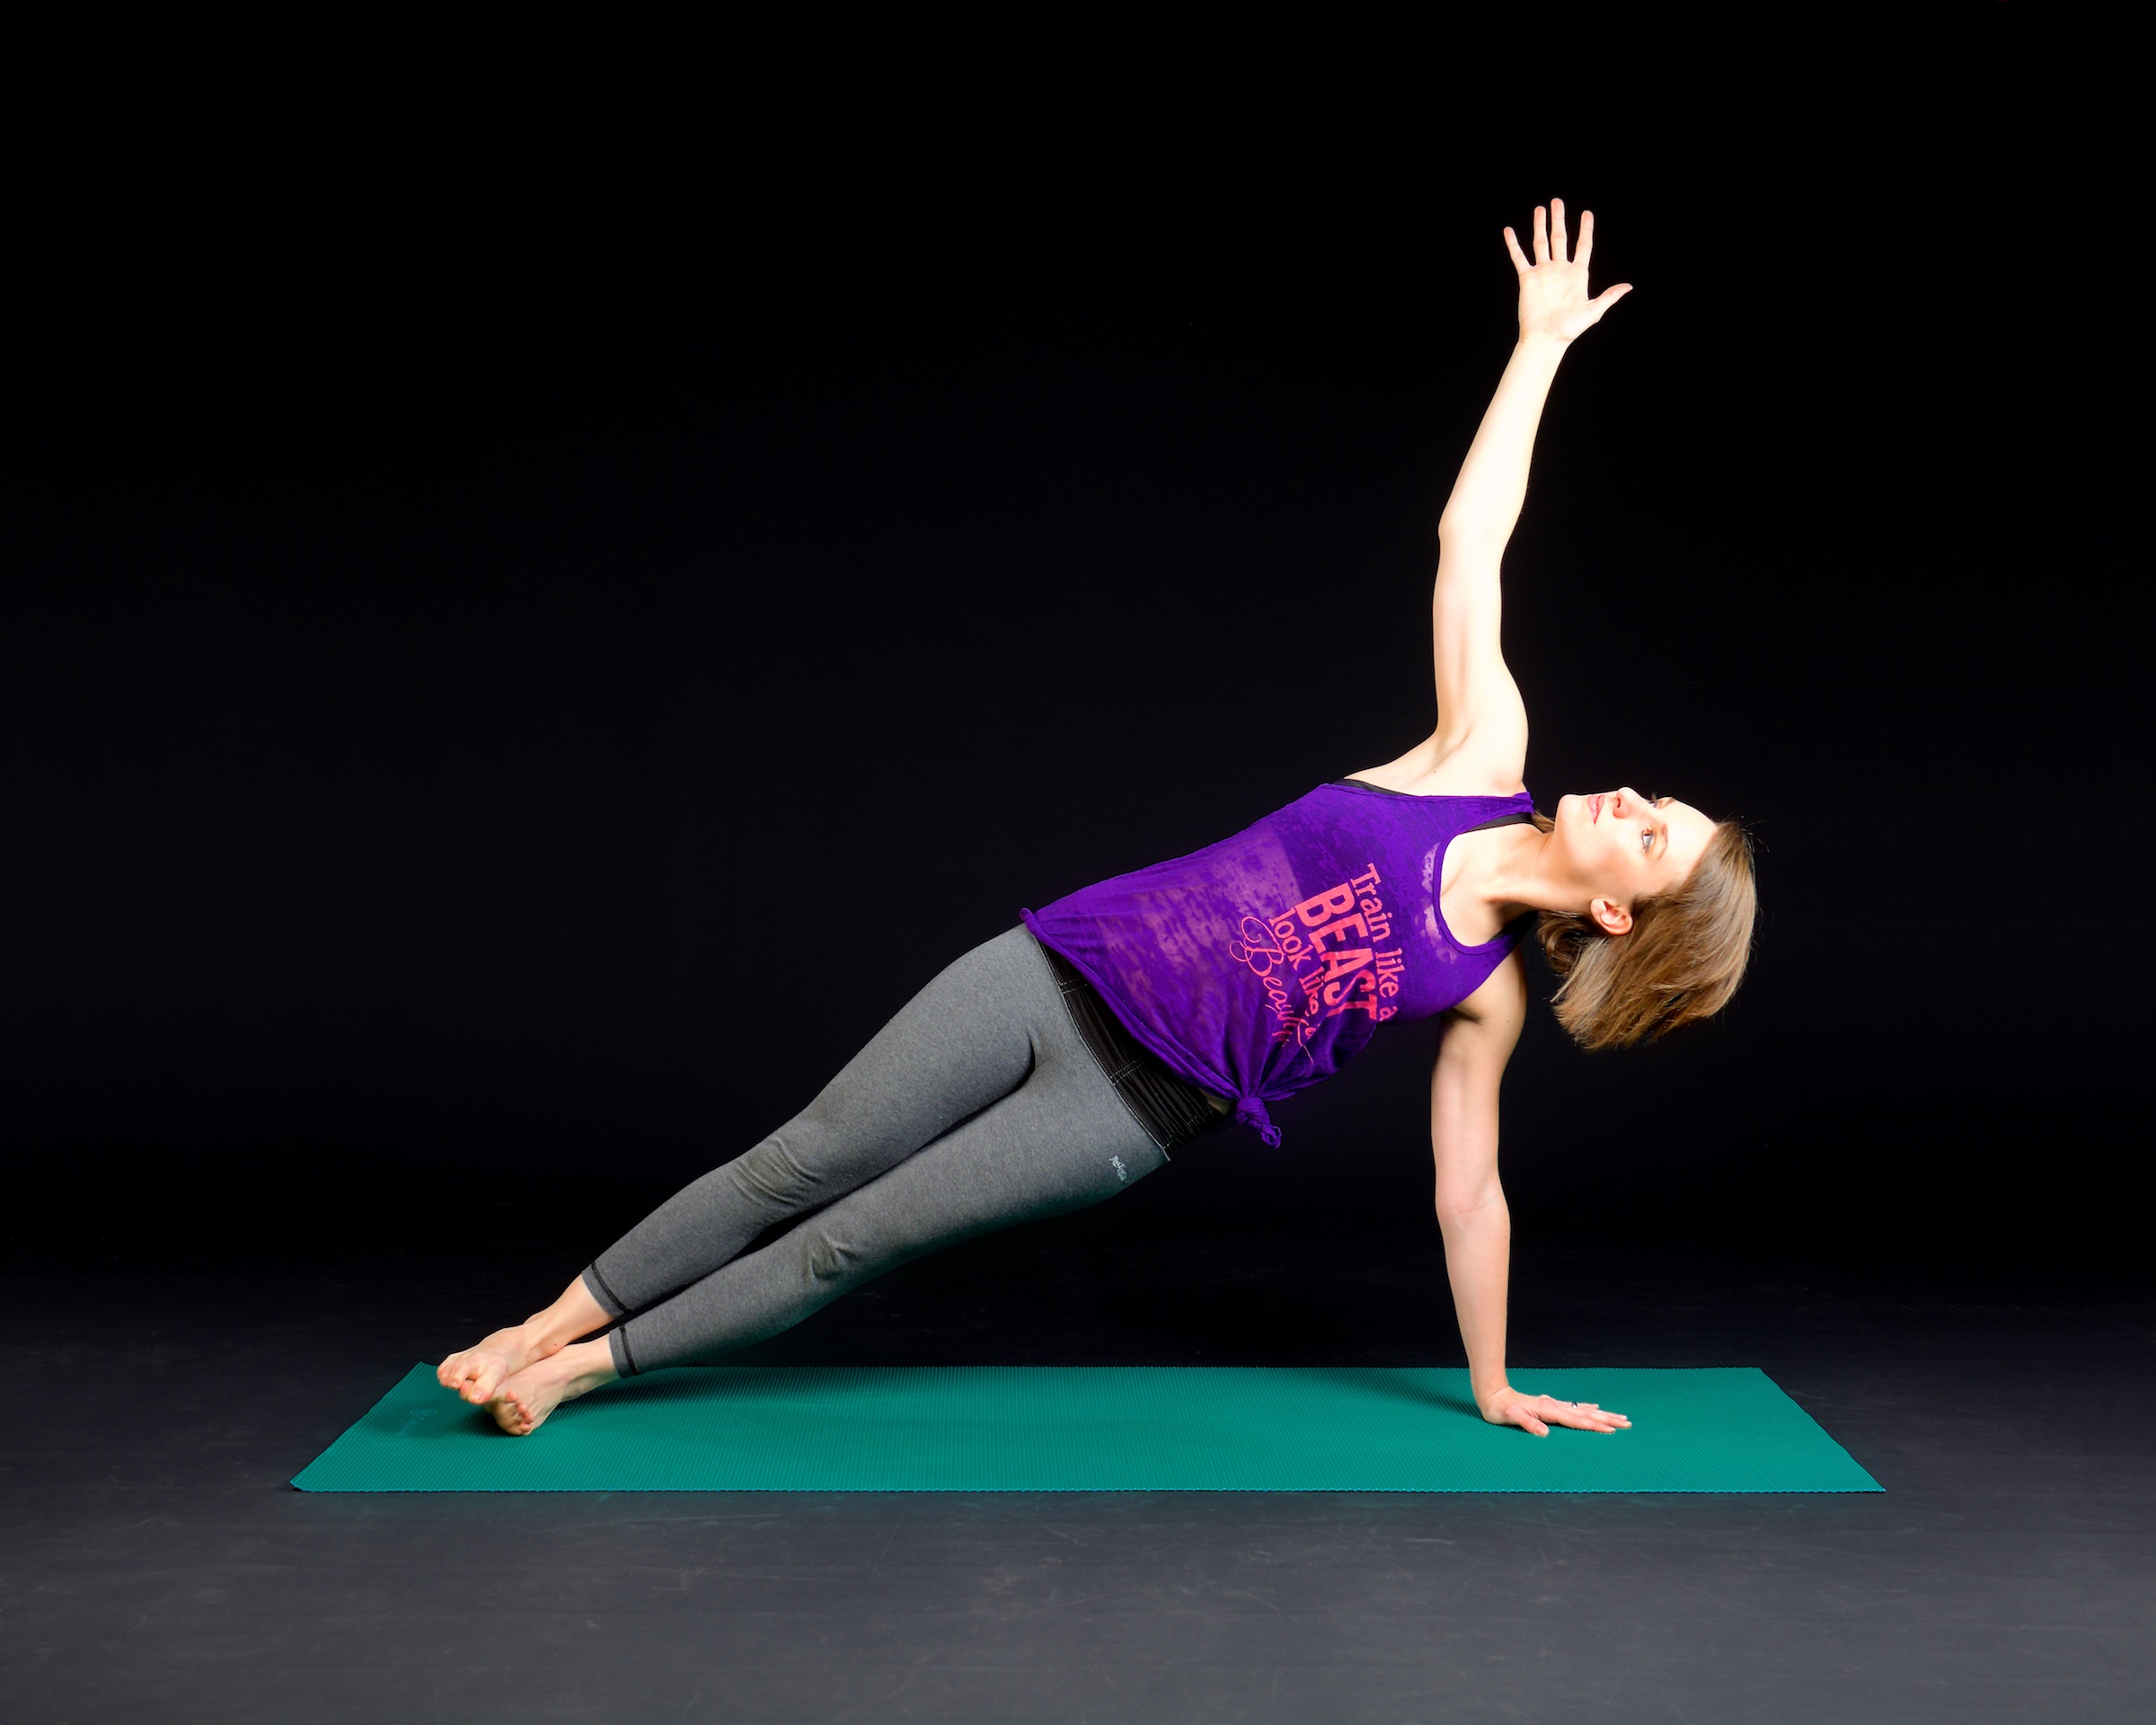
girl, woman, plank, female, young, athletic, training, exercise, lifestyle, healthy, arm, fitness, muscular, workout, sports, arms, exercising, yoga, fit, shape, strong, core, athlete, active, strength, wellness, planking, healthy lifestyle, pilates, active lifestyle, physical exercise, female body, healthy body, woman fitness, fitness woman, fitness girl, human action, modern dance, physical fitness, concert dance